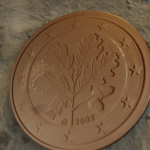
Coin value: 2cents
Country: de
Edition: standard